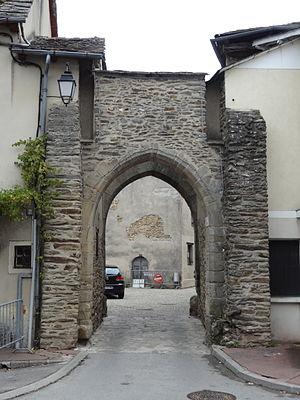
Porte des Anglais à Naucelle This building is indexed in the Base Mérimée, a database of architectural heritage maintained by the French Ministry of Culture,
Naucelle, en occitan Naucèla, est une commune française, située dans le département de l'Aveyron en région Occitanie. La commune est le siège de la communauté de communes du Naucellois.